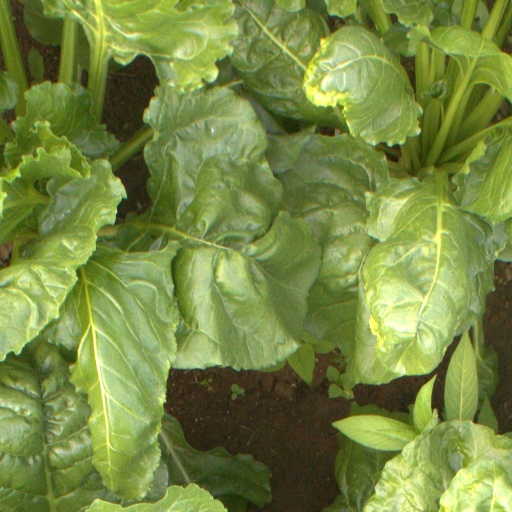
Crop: sugar beet